Ingrid Michaelson

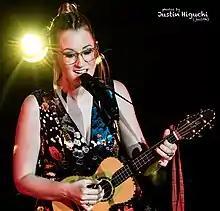
Michaelson on the "Hell No Tour", 2016

In 2010, Michaelson co-wrote the song "Parachute" with Marshall Altman for British singer Cheryl Cole. It was featured on Cole's debut solo album "3 Words", peaking at #5 on the UK Singles Chart. Michaelson initially believed the track was "so poppy" that she could not release it herself. However, after the song was reworked by "Everybody" producer Dan Romer to make a more "interesting, funky production", Michaelson released the song as a personal single.